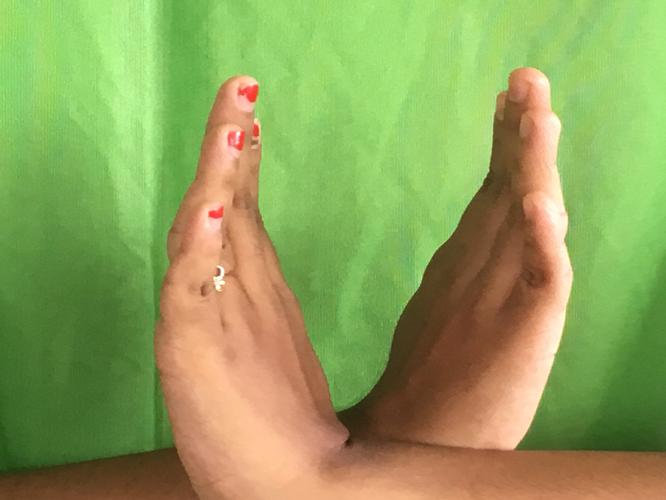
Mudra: Swastikam
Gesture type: double_hand